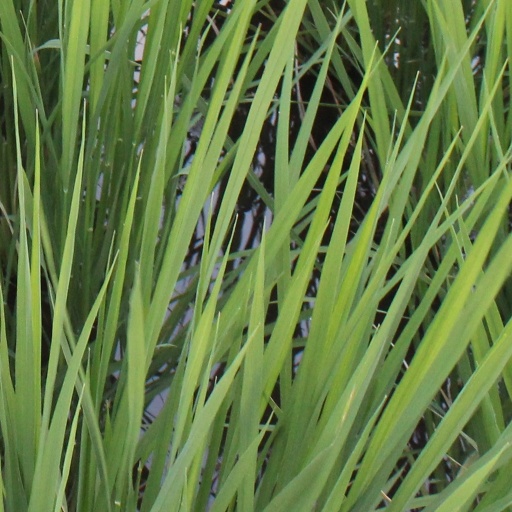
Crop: rice